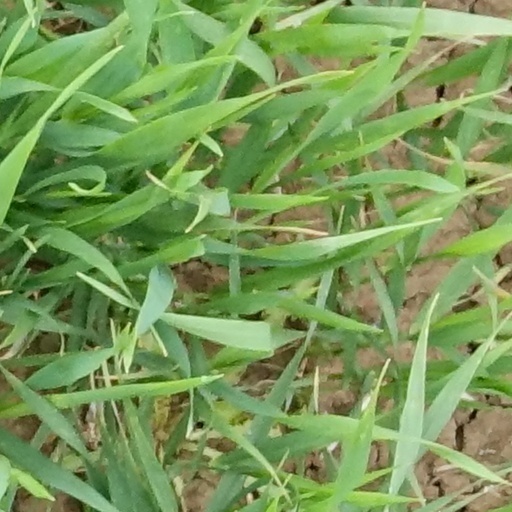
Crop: wheat